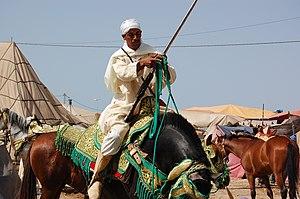
My Abdellah est une commune rurale de la province d'El Jadida, dans la région Casablanca-Settat, au Maroc. Elle comprend trois centres urbains : Moulay Abdellah, Oulad Ghadbane et Sidi Bouzid.